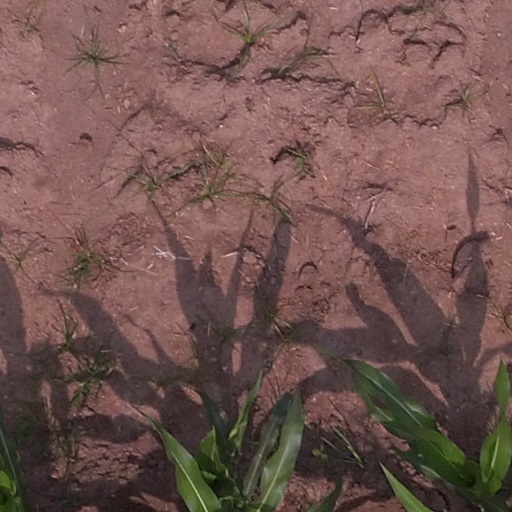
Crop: maize; corn